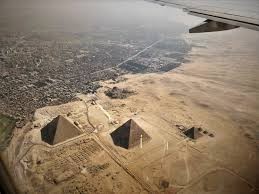
Landmark: Pyramids of Giza